Orophea thomsonii

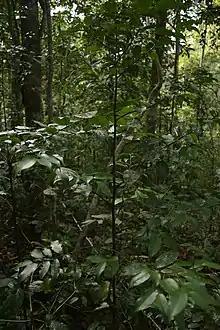
Sapling in understorey of tropical wet evergreen forests

The species is found along the Western Ghats in Kerala and Tamil Nadu, from Palakkad and Nilgiris District and further south in the Anamalai and Agasthyamalai Hills. It occurs in mid-elevation tropical wet evergreen forests between 250 and 1250 m above mean sea level.